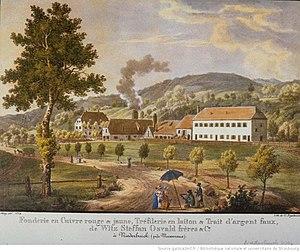
Fonderie en cuivre ..., treflerie en laiton..., de Witz, Steffan Osvald frères et Cie à Niederbruck